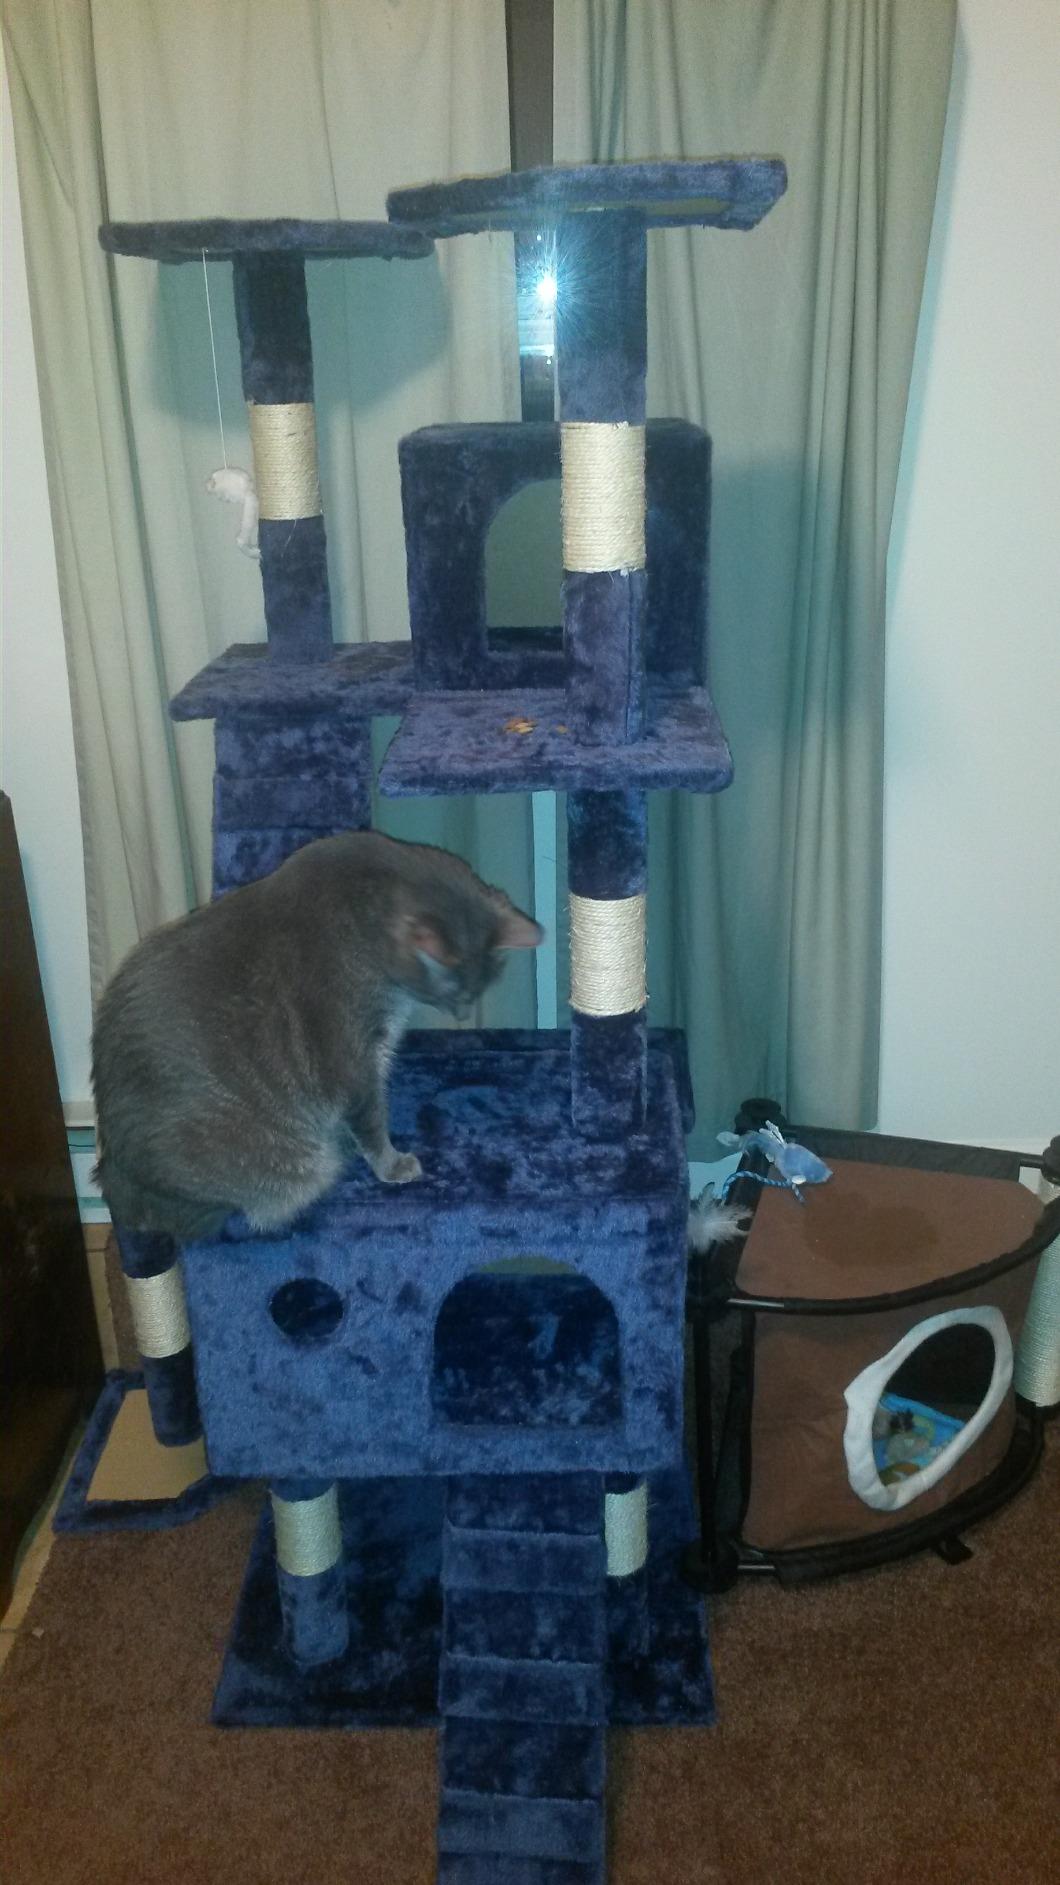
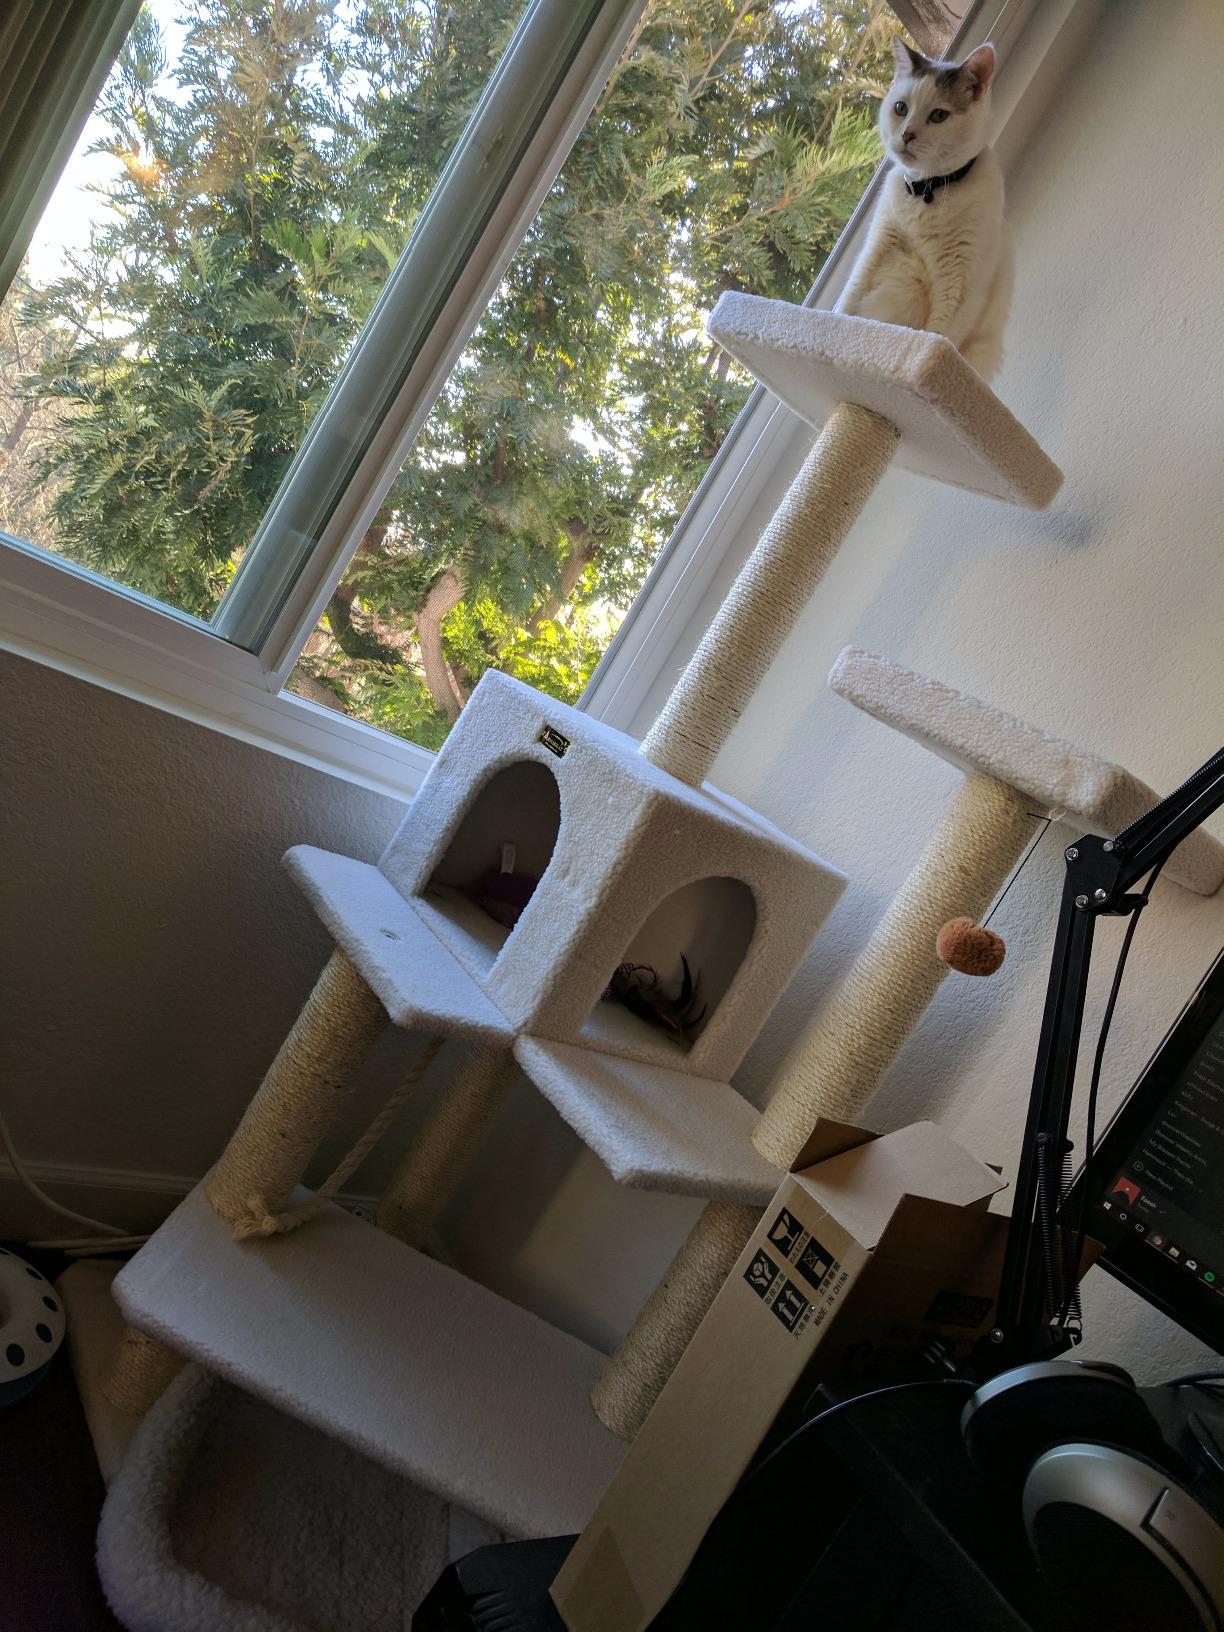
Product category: items_cat tree
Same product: no